Festival of Britain

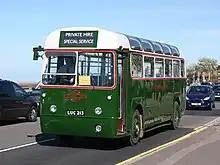
London Transport RF13 (LUC213)

London Transport ordered its first batch of 25 post-war RF single deck buses fitted with roof lights to provide a fleet of sight-seeing coaches for the festival. In addition it sent four new RT buses on a promotional tour of Europe, covering and eight countries.